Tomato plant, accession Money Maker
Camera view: horizontal (90 deg, fisheye); turntable rotation: 180 degrees
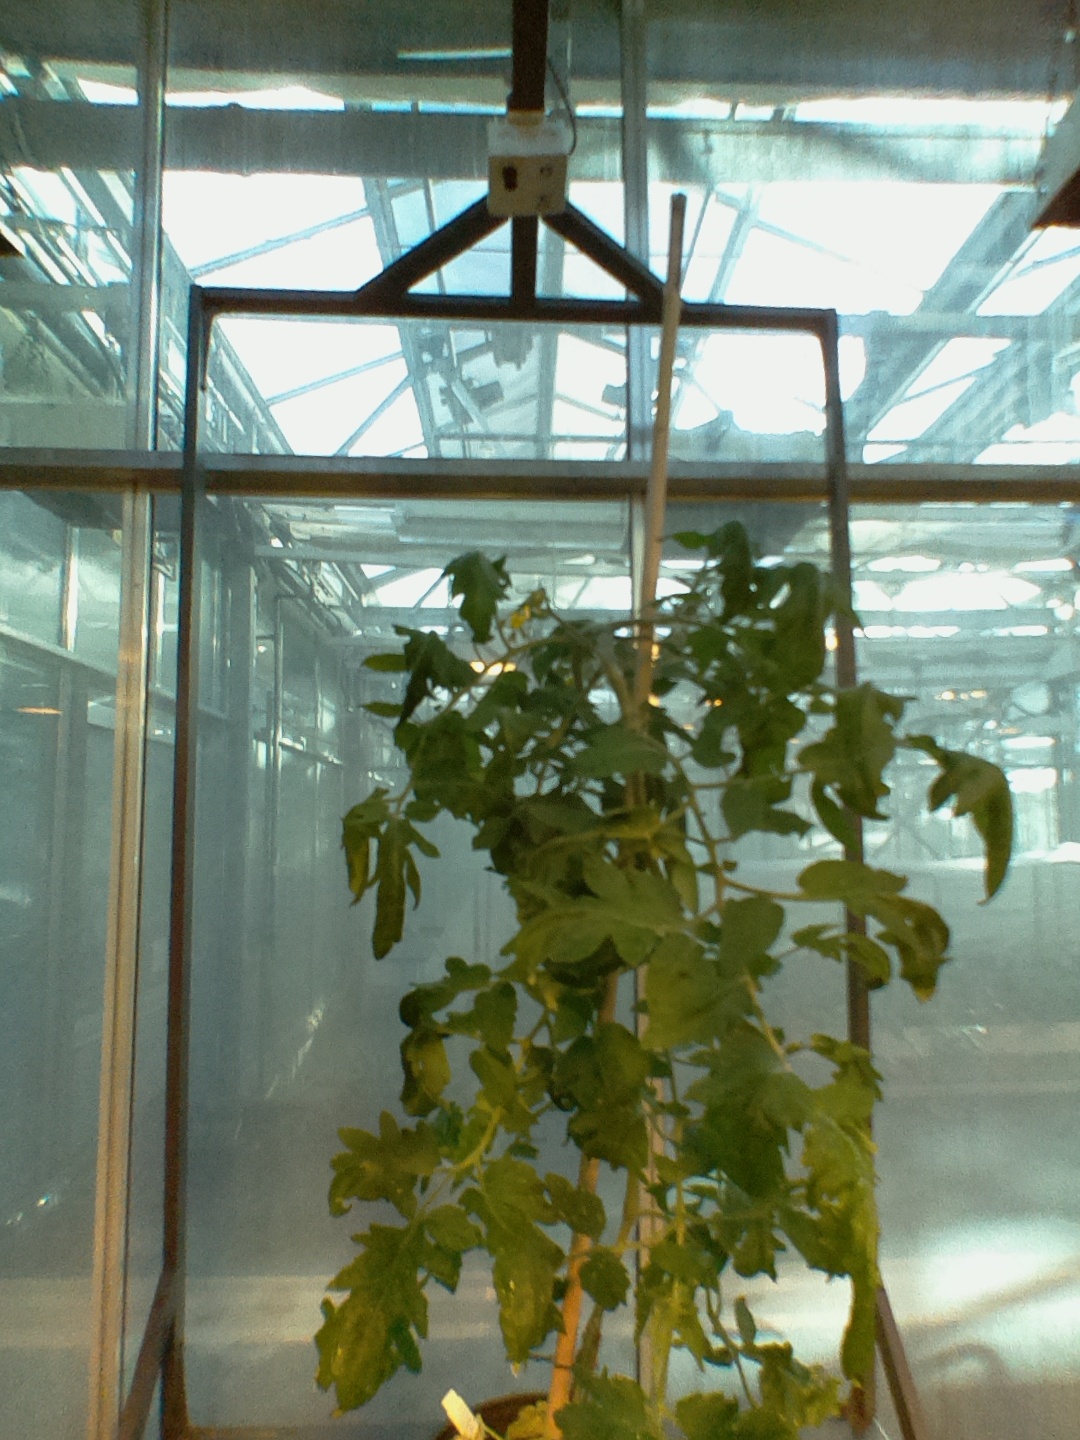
BBCH growth stage 70: Fruits at the main stem or branches visibles